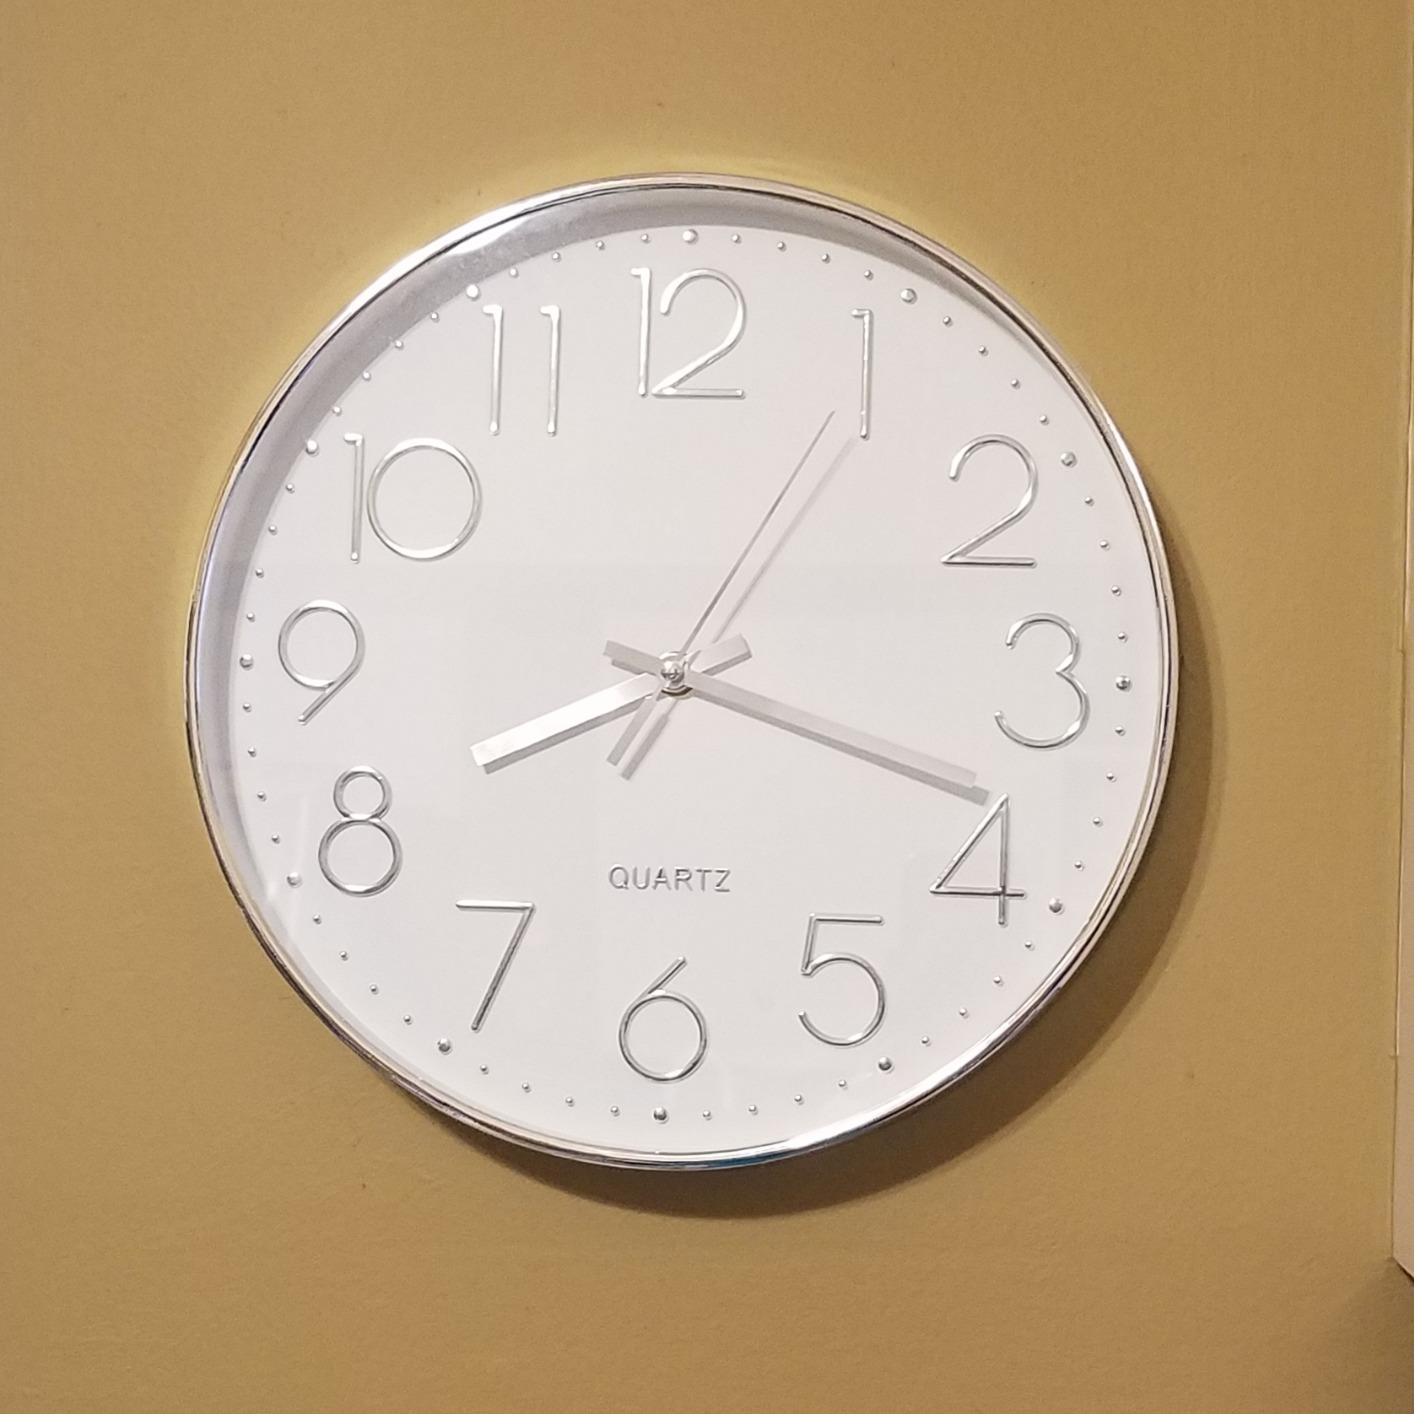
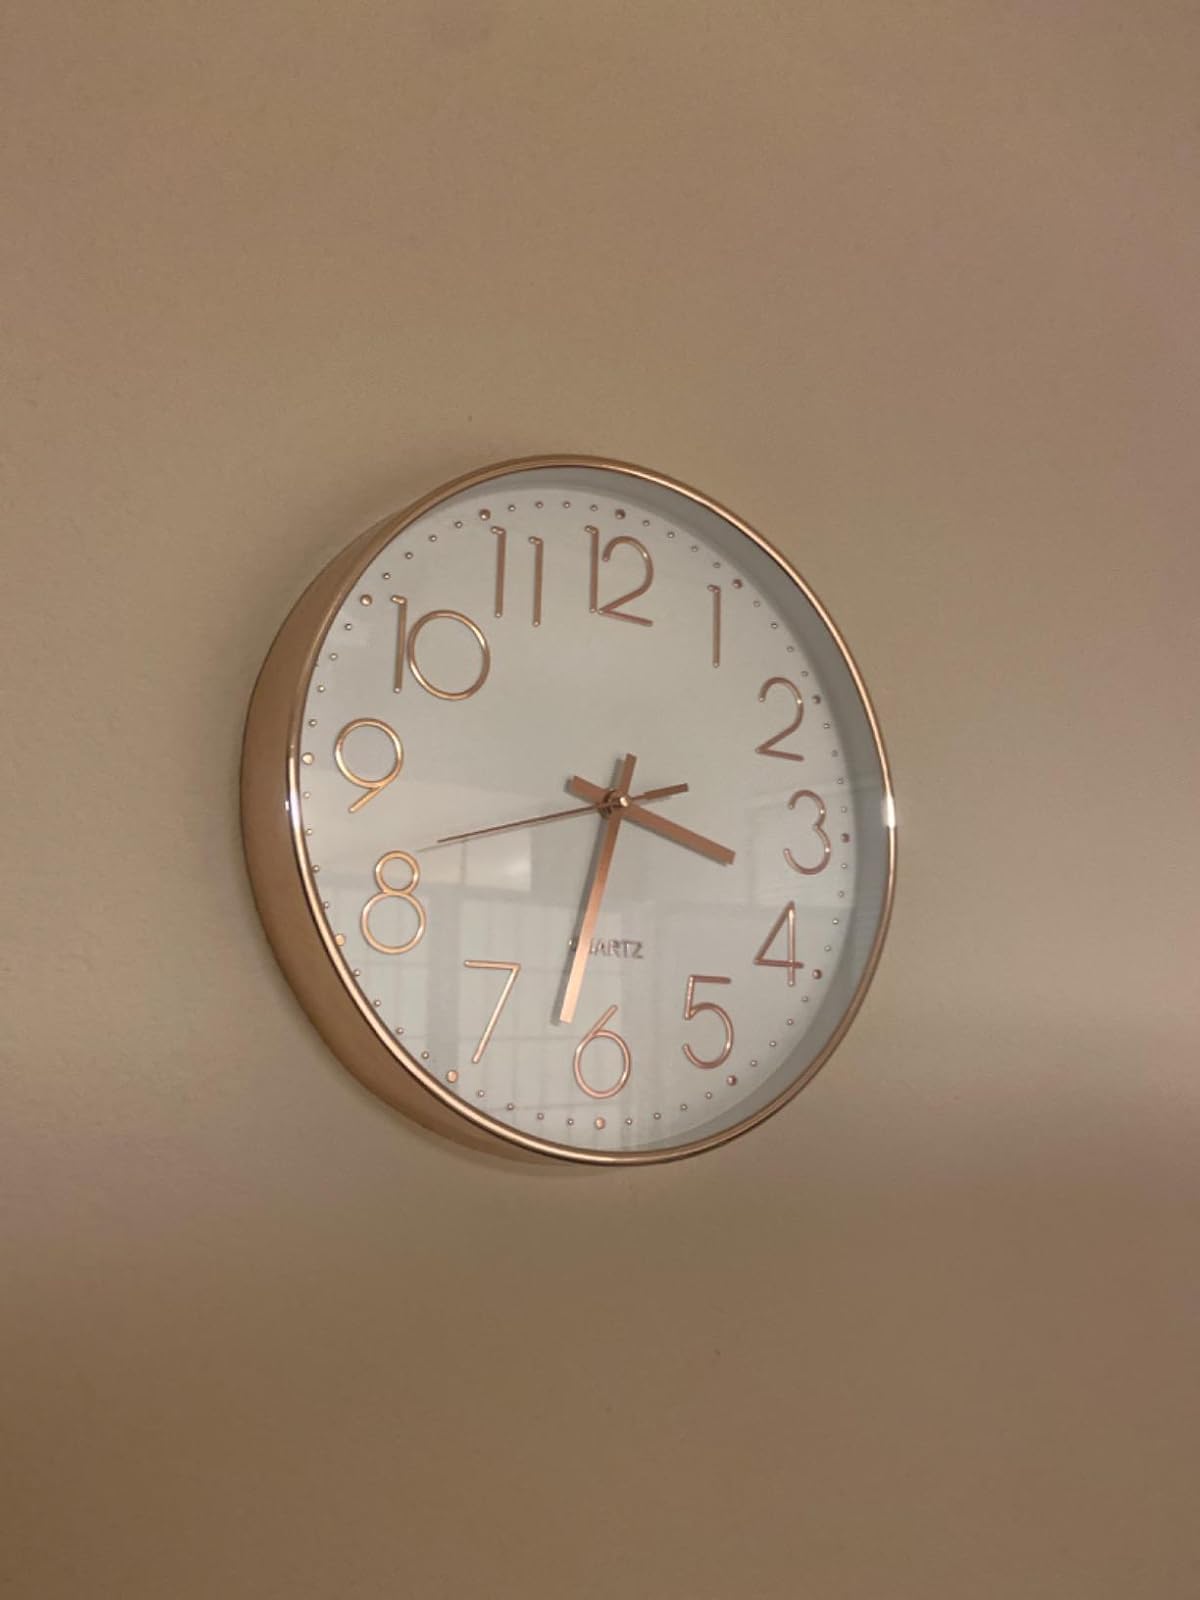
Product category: clock
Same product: no